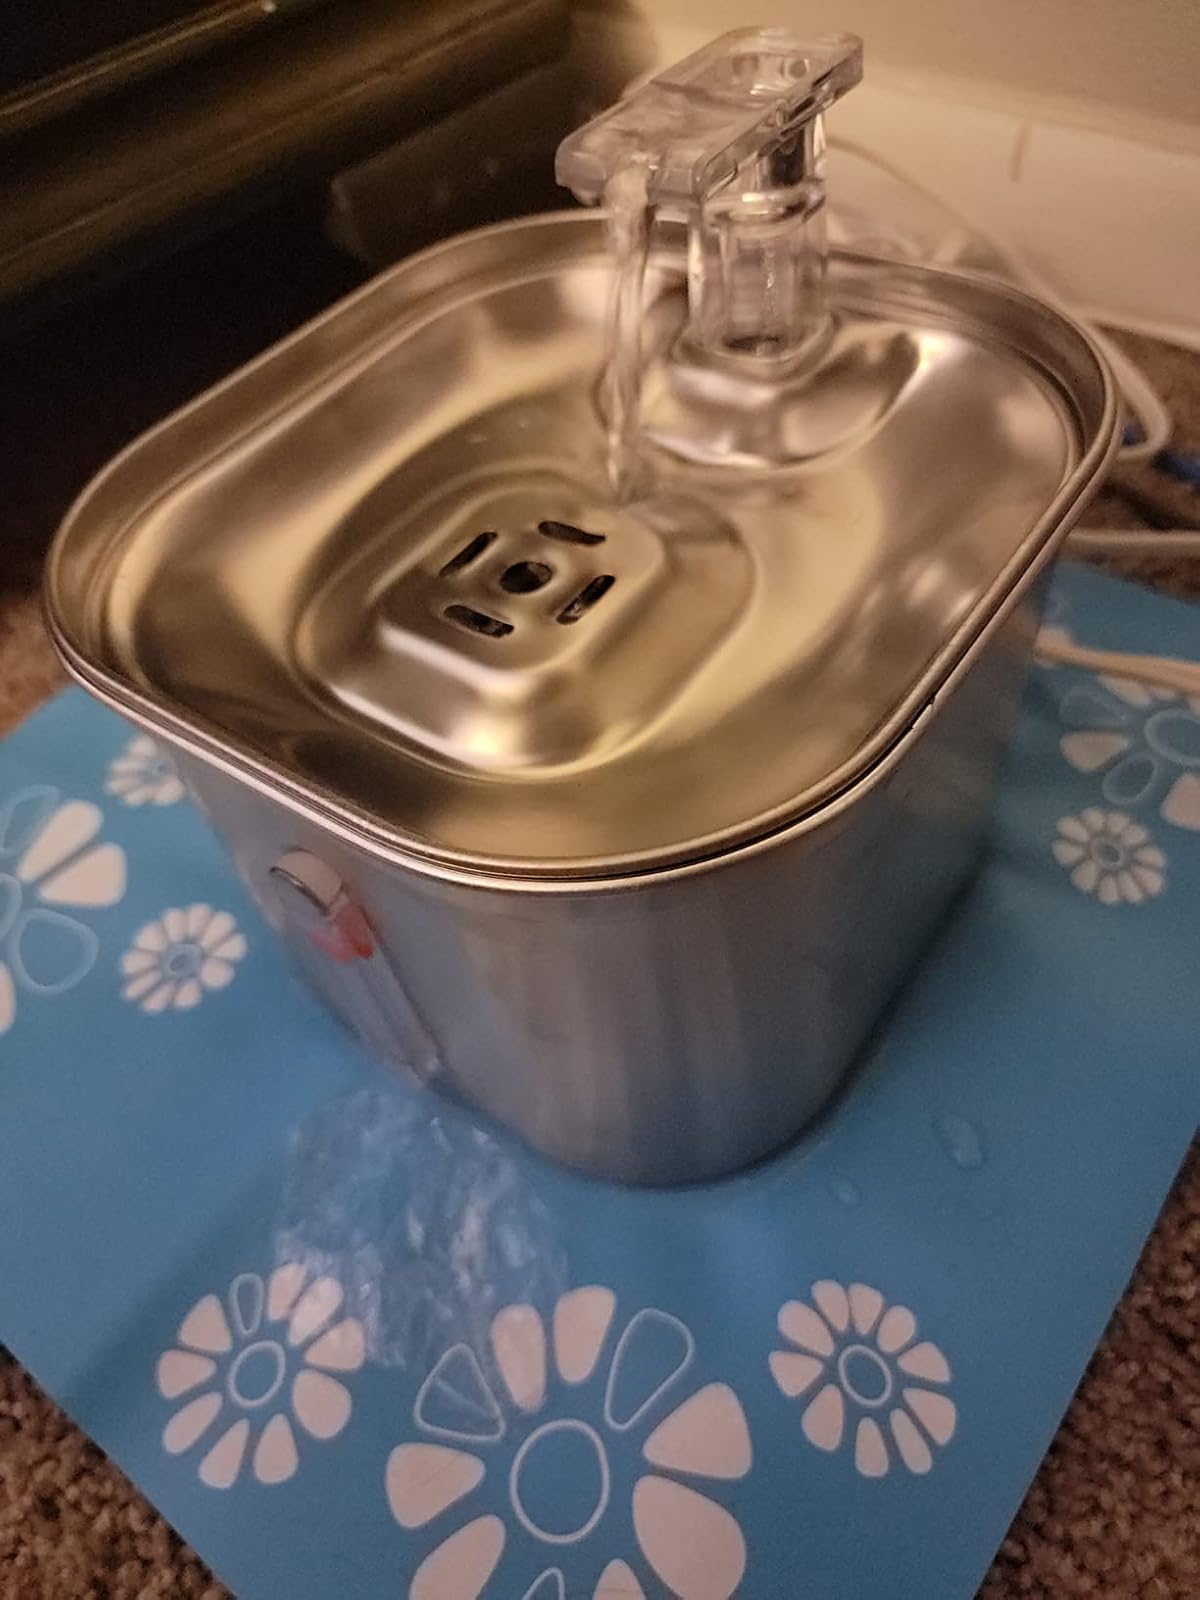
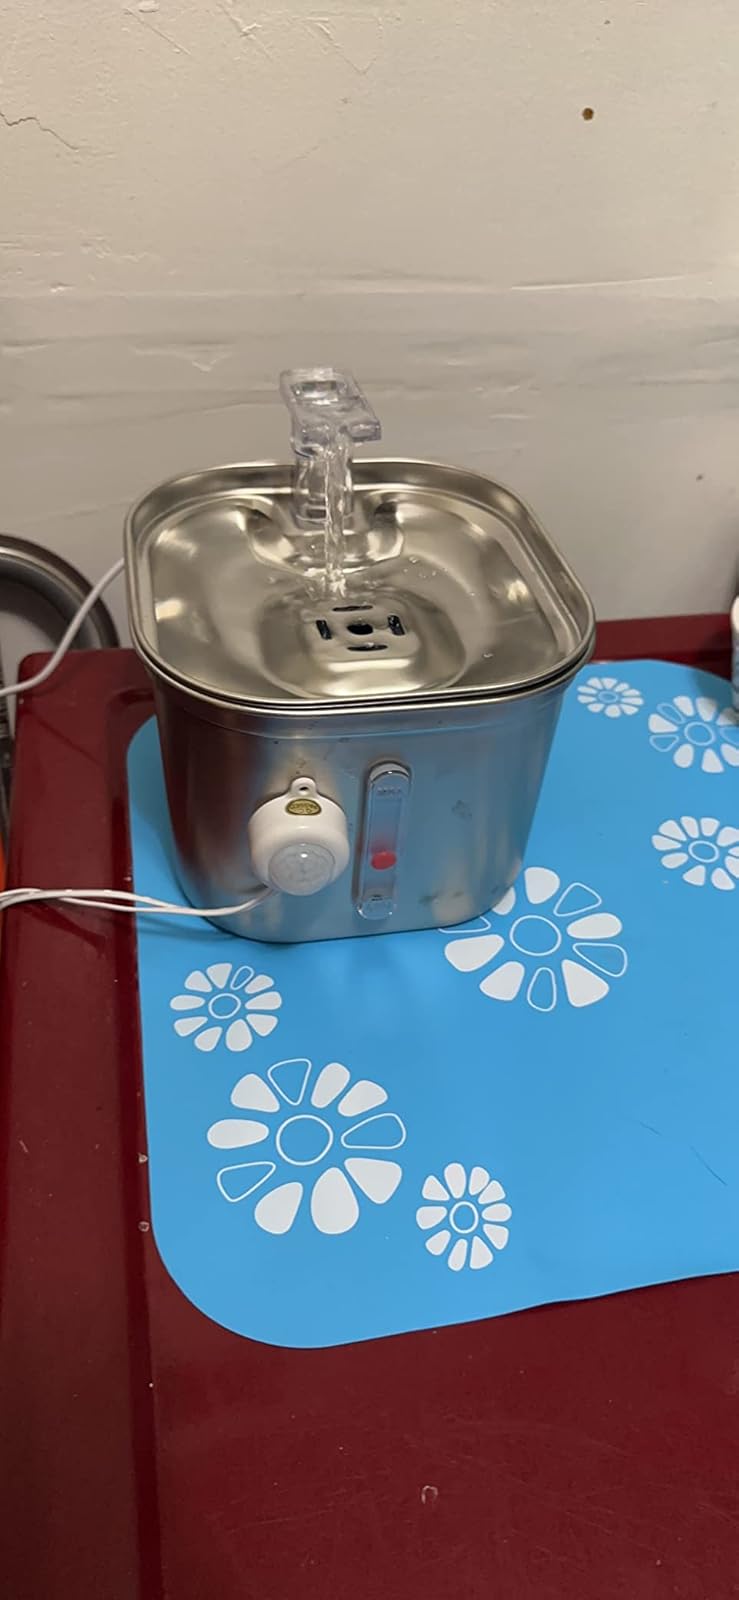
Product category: items_bowl
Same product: yes